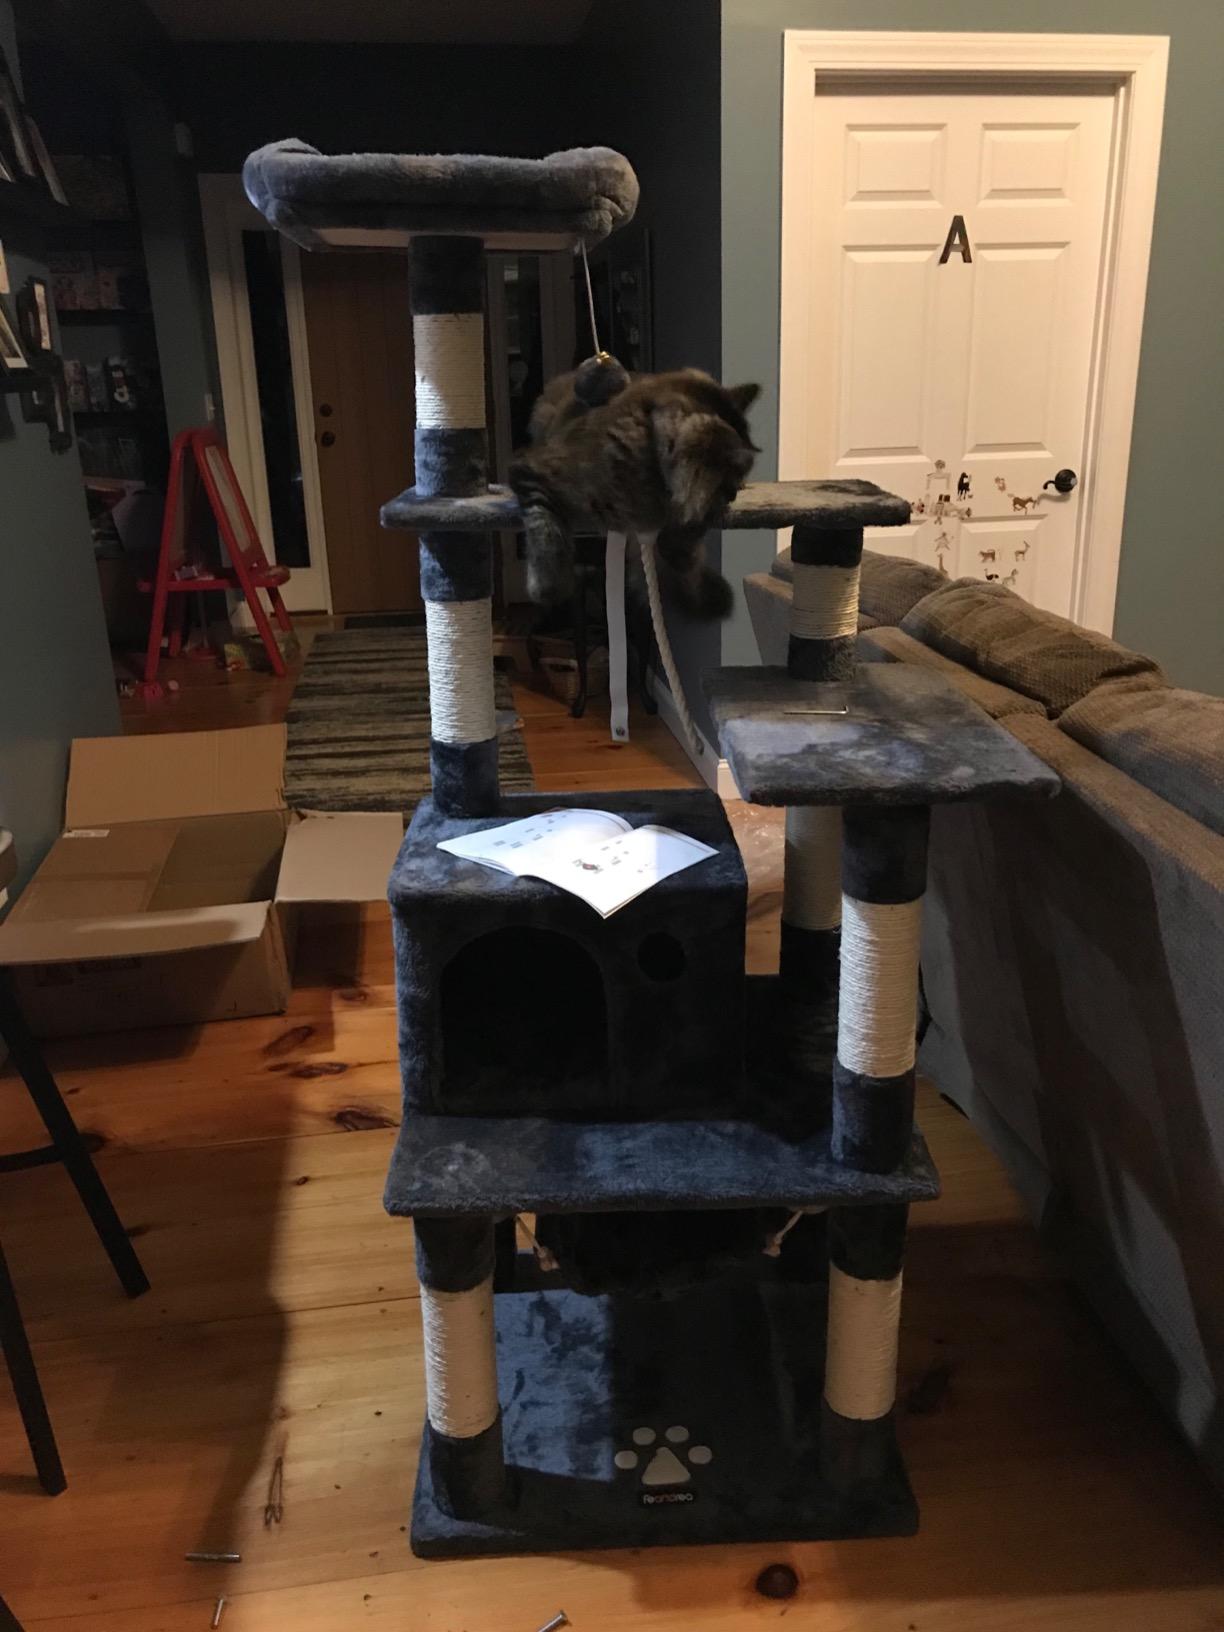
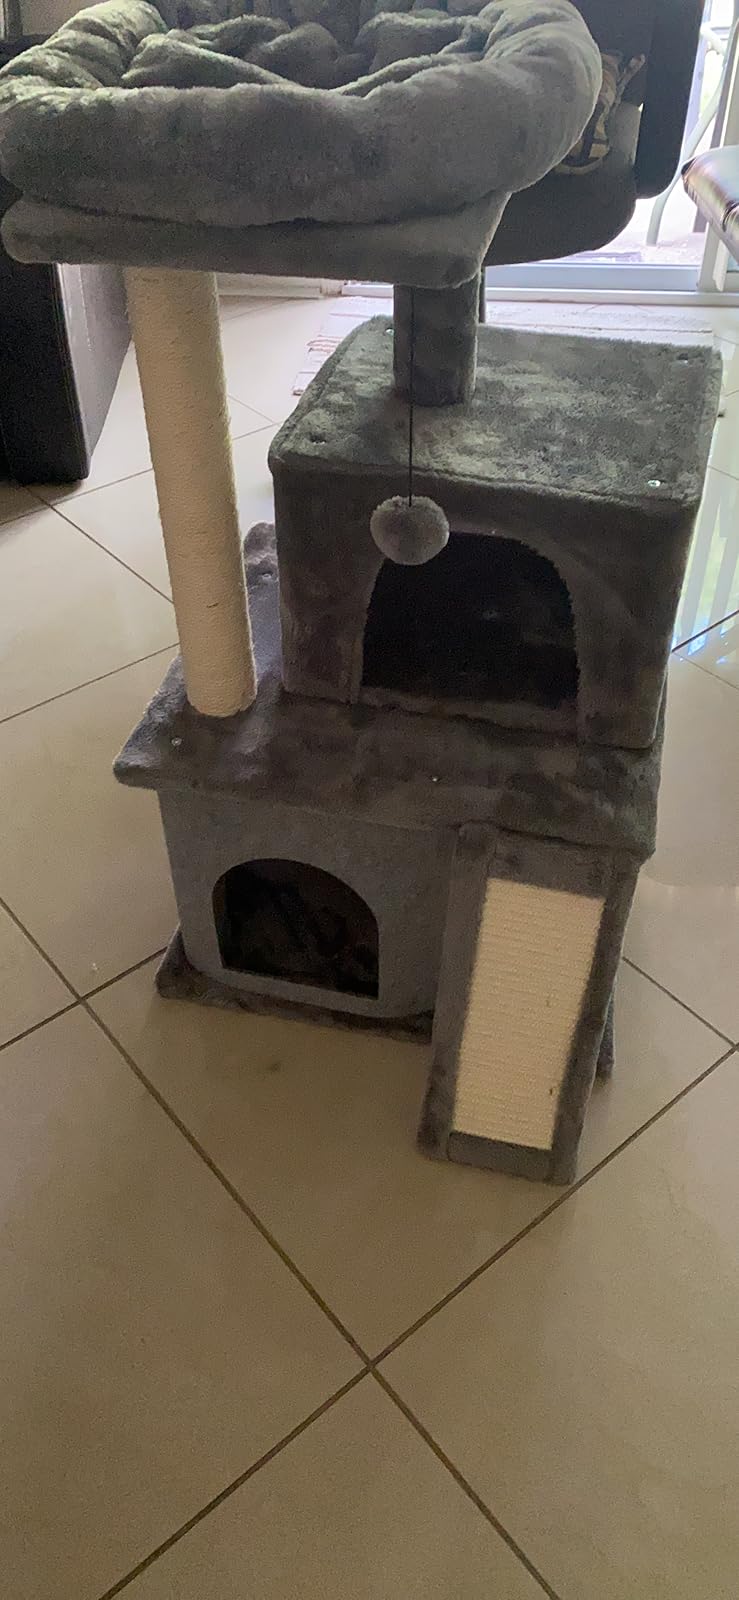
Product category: items_cat tree
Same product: no